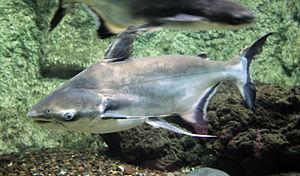
Les Pangasiidés forment une famille de poissons-chats appartenant à l'ordre des Siluriformes.